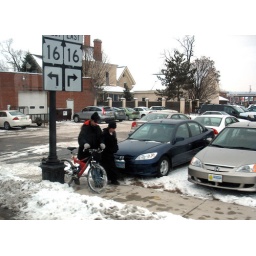
Pedestrians walk down sidewalk in La Crosse, Wisconsin, USA. Photo taken through glass window of a passing city bus.